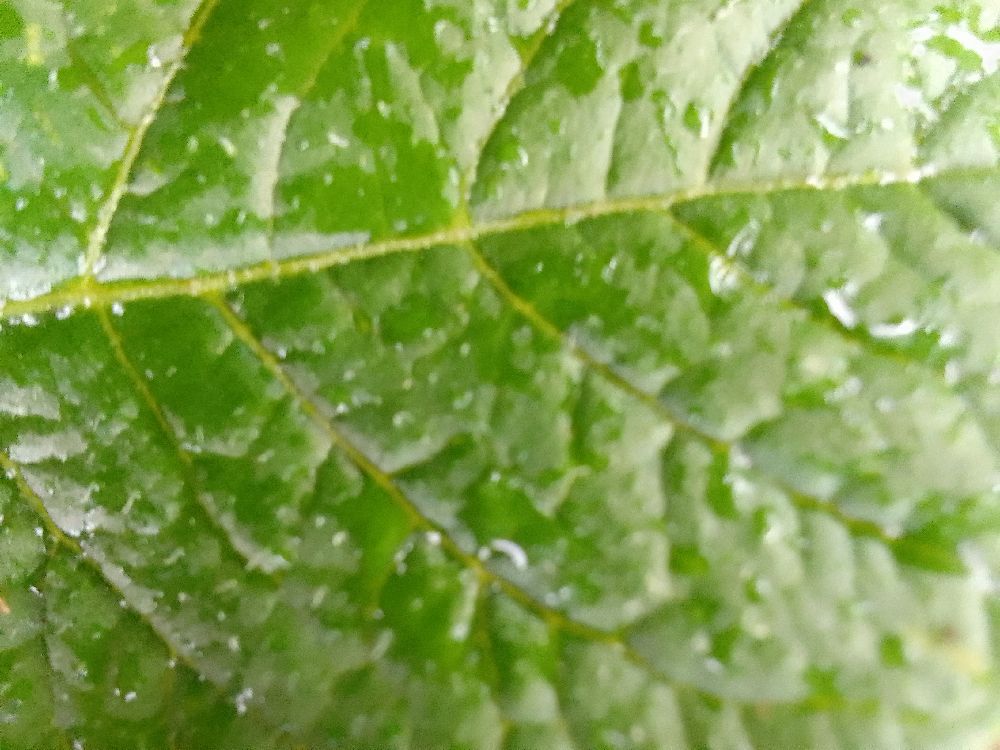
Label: Healthy